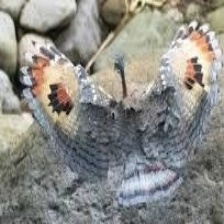
Species: SUNBITTERN
Scientific name:  EURYPYGA HELIAS